Ottonian art

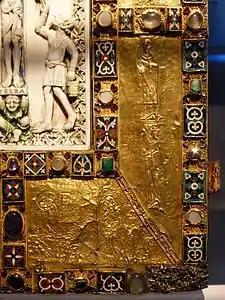
A corner of the cover of the Codex Aureus of Echternach, Trier, 980s

Objects for decorating churches such as crosses, reliquaries, altar frontals and treasure bindings for books were all made of or covered by gold, embellished with gems, enamels, crystals, and cameos. This was a much older style, but the Ottonian version has distinctive features, with very busy decoration of surfaces, often gems raised up from the main surface on little gold towers, accompanied by "beehive" projections in gold wire, and figurative reliefs in repoussé gold decorating areas between the bars of enamel and gem decoration. Relics were assuming increasing importance, sometimes political, in this period, and so increasingly rich reliquaries were made to hold them. In such works the gems do not merely create an impression of richness, but served both to offer a foretaste of the bejewelled nature of the Celestial city, and particular types of gem were believed to have actual powerful properties in various "scientific", medical and magical respects, as set out in the popular lapidary books. The few surviving pieces of secular jewellery are in similar styles, including the crown worn by Otto III as a child, which he presented to the Golden Madonna of Essen after he outgrew it.